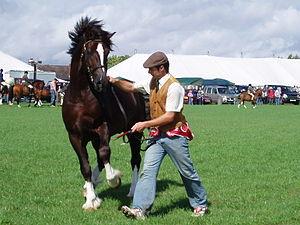
Le Welsh cob, Welsh D ou cob gallois est le plus grand des quatre types du poney Welsh. Son origine reste peu claire, mais il provient de l'Ouest du pays de Galles et montre l'influence du cheval ibérique et du Hackney. Probablement mentionné dans des poèmes gallois dès le Moyen Âge, le Welsh cob sert de cheval militaire à la noblesse et de travailleur multitâche aux paysans, qui le mettent à contribution tant sous la selle qu'à la traction et au portage. L'élevage s'organise en 1901, avec la création d'un stud-book sous la supervision de la Welsh Pony and Cob society. Un concours de race, le George, Prince of Wales Cup, est créé trois ans plus tard pour soutenir financièrement les éleveurs. Connu pour sa grande polyvalence et son économie d'entretien, le Welsh cob subit une réduction d'effectifs due à la motorisation au XXᵉ siècle. Il perdure grâce à son statut d’emblème culturel et à son utilisation dans des shows populaires.